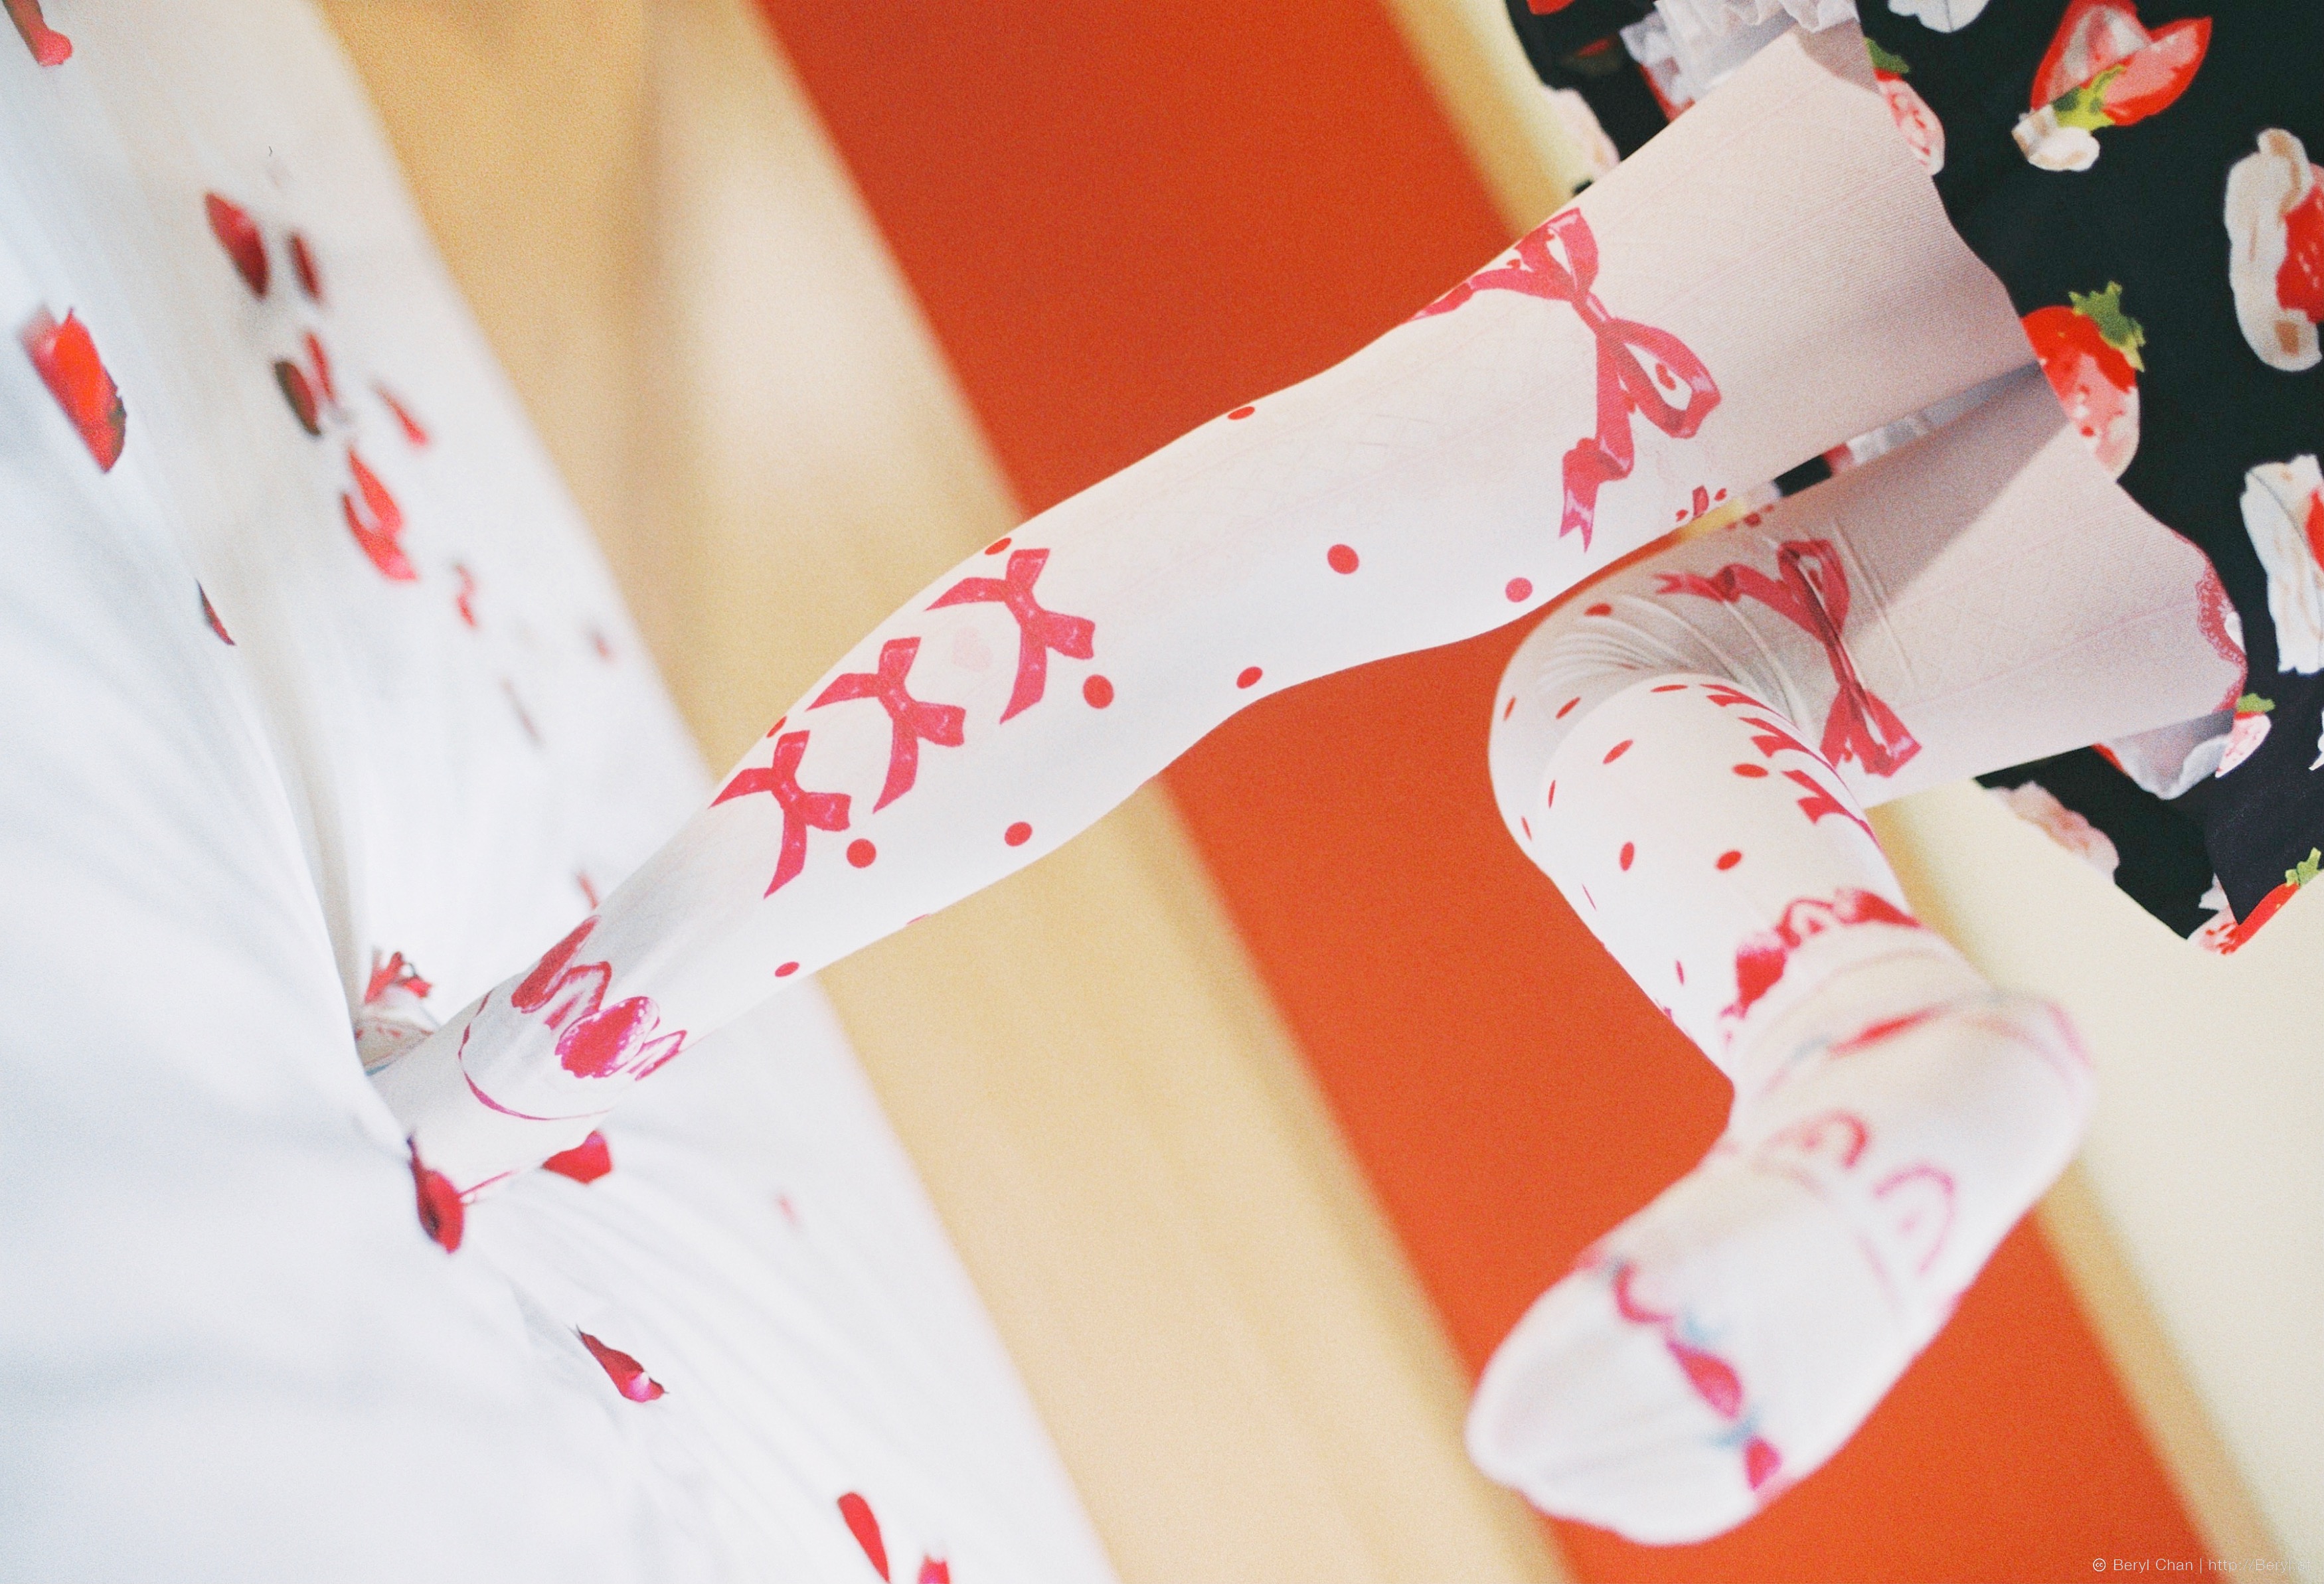
girl, white, sweet, feet, cute, film, fujifilm, leg, pattern, spring, red, indoor, nikon, clothing, pink, strawberry, art, colors, 50mm, dress, bed, legs, faceless, style, skirt, patterns, body, costume, socks, tights, pantyhose, nikonf3, outfit, shape, sock, slim, c200, strawberries, f3